Scytinium

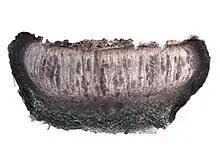
An apothecial section of "Scytinium gelatinosum" shows some characteristics of the genus: a raised, red-brown, cup-shaped ; a red-brown, concave ; and ellipsoid, ascospores

Both the upper and lower surfaces of "Scytinium" lichens can vary from smooth to wrinkled or ridged and typically exhibit a matte appearance. While isidia may or may not be present, soredia are absent in this genus. The cells are generally arranged in distinct chains. The ascomata are in the form of apothecia with a red-brown , which can be sessile, laminal, or marginal. The is smooth to , to , and often persistent. The is raised, cup-shaped, and predominantly composed of cells, ranging in colour from colourless to reddish-brown. The disc is either concave or flat.